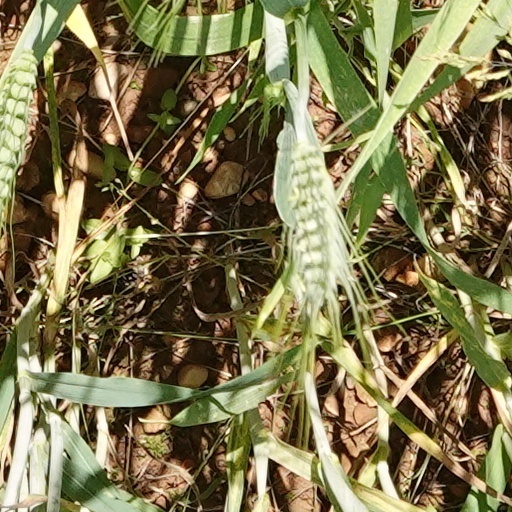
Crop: wheat